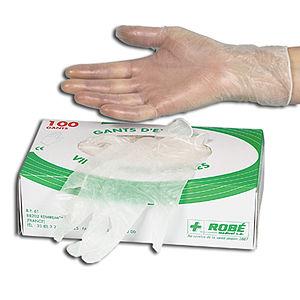
gant d'examen medicaux robe medical